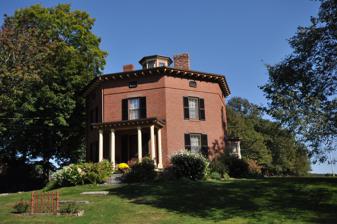
Building: Capt. George Scott House
Country: United States of America
Year built: 1855
Historic house in Maine, United States United States historic place Capt. George Scott House U.S. National Register of Historic Places U.S. Historic district Contributing property Show map of Maine Show map of the United States Interactive map showing the location of Capt. George Scott House Location Federal St., Wiscasset, Maine Coordinates 44°0′26″N 69°39′48.5″W / 44.00722°N 69.663472°W / 44.00722; -69.663472 Built 1855 ( 1855 ) Architectural style Octagon Mode Part of Wiscasset Historic District ( ID73000242 ) NRHP reference No. 72000104 Significant dates Added to NRHP February 23, 1972 Designated CP January 12, 1973 The Capt. George Scott House , also known locally as the Octagon House and the Collar Box House , is an historic octagon house on Federal Street in Wiscasset , Maine .  Built in 1855, it was added to the National Register of Historic Places on February 23, 1972. Description and history The Scott House stands on the east side of Federal Street, overlooking the Sheepscot River to the east, a short way north of the center of Wiscasset.  It is a 2 + 1 ⁄ 2 -story masonry structure, built out of brick with sandstone trim.  A single wood-frame ell extends to the rear of the house, toward the river, where it is joined to a barn that appears to be 5/8 of an octagon.  The main block is covered by an eight-sided roof with an octagonal cupola at its center, with extended eaves adorned with modillions.  The main entrance faces the street, and is sheltered by a porch supported by four chamfered square posts and covered by a modillioned roof.  Windows are set in rectangular openings, with small single-pane windows in the upper half-story that have rounded corners.  The interior retains many original features, and remnants of others, such as a part of a dumbwaiter used to bring food from the original basement kitchen to the dining room. The house was built in 1855, and was inspired by the work of Orson Squire Fowler , who promoted the design and construction of octagon houses, resulting in a construction fad in the 1850s and 1860s.  It was built for George Scott, a Wiscasset native and successful ship's captain.  A later resident was Edith Augusta Sawyer, an author of children's books. See also National Register of Historic Places listings in Lincoln County, Maine List of octagon houses References